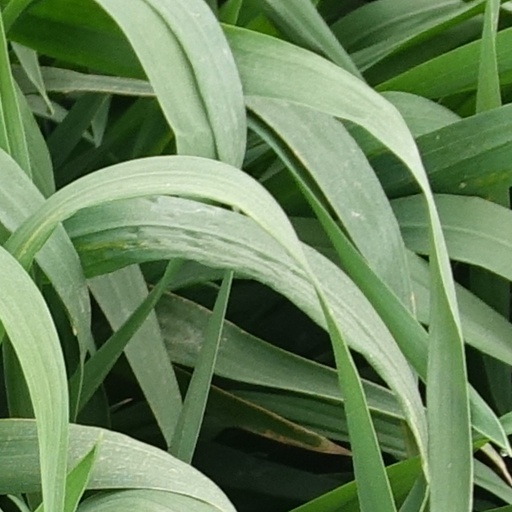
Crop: wheat